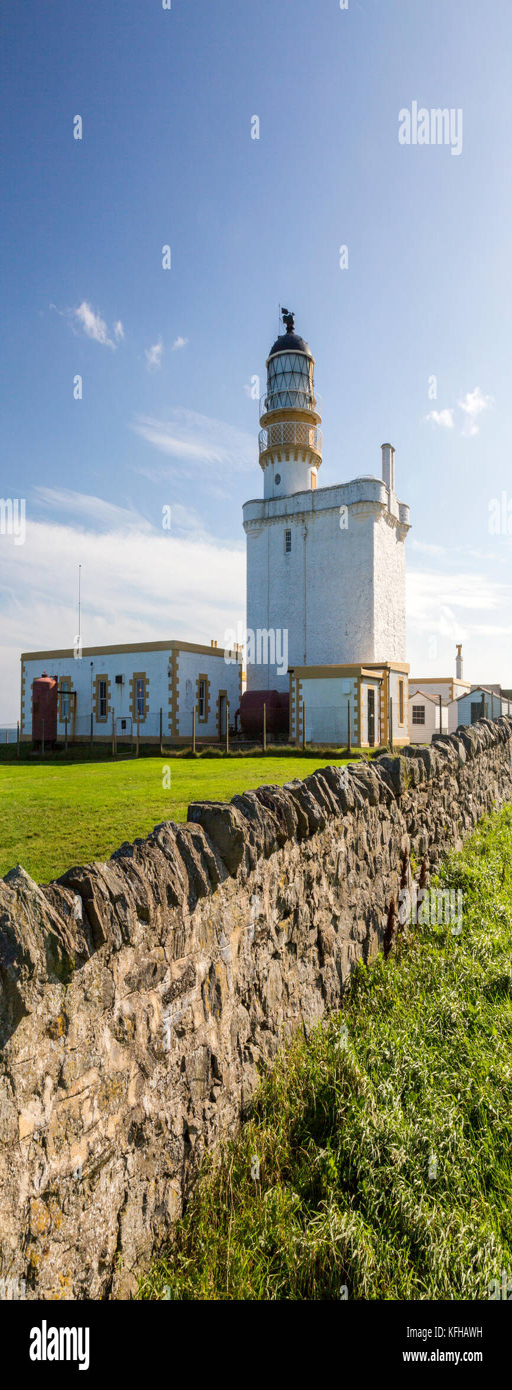
lighthouse is built on top of a historic castle